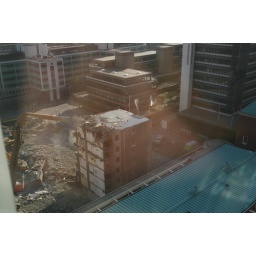
Vanaf de 12e verdieping in het Castalia-gebouw. Jammer van de spiegelingen. View from the 12th floor in Castalia-building. Sorry for reflections.